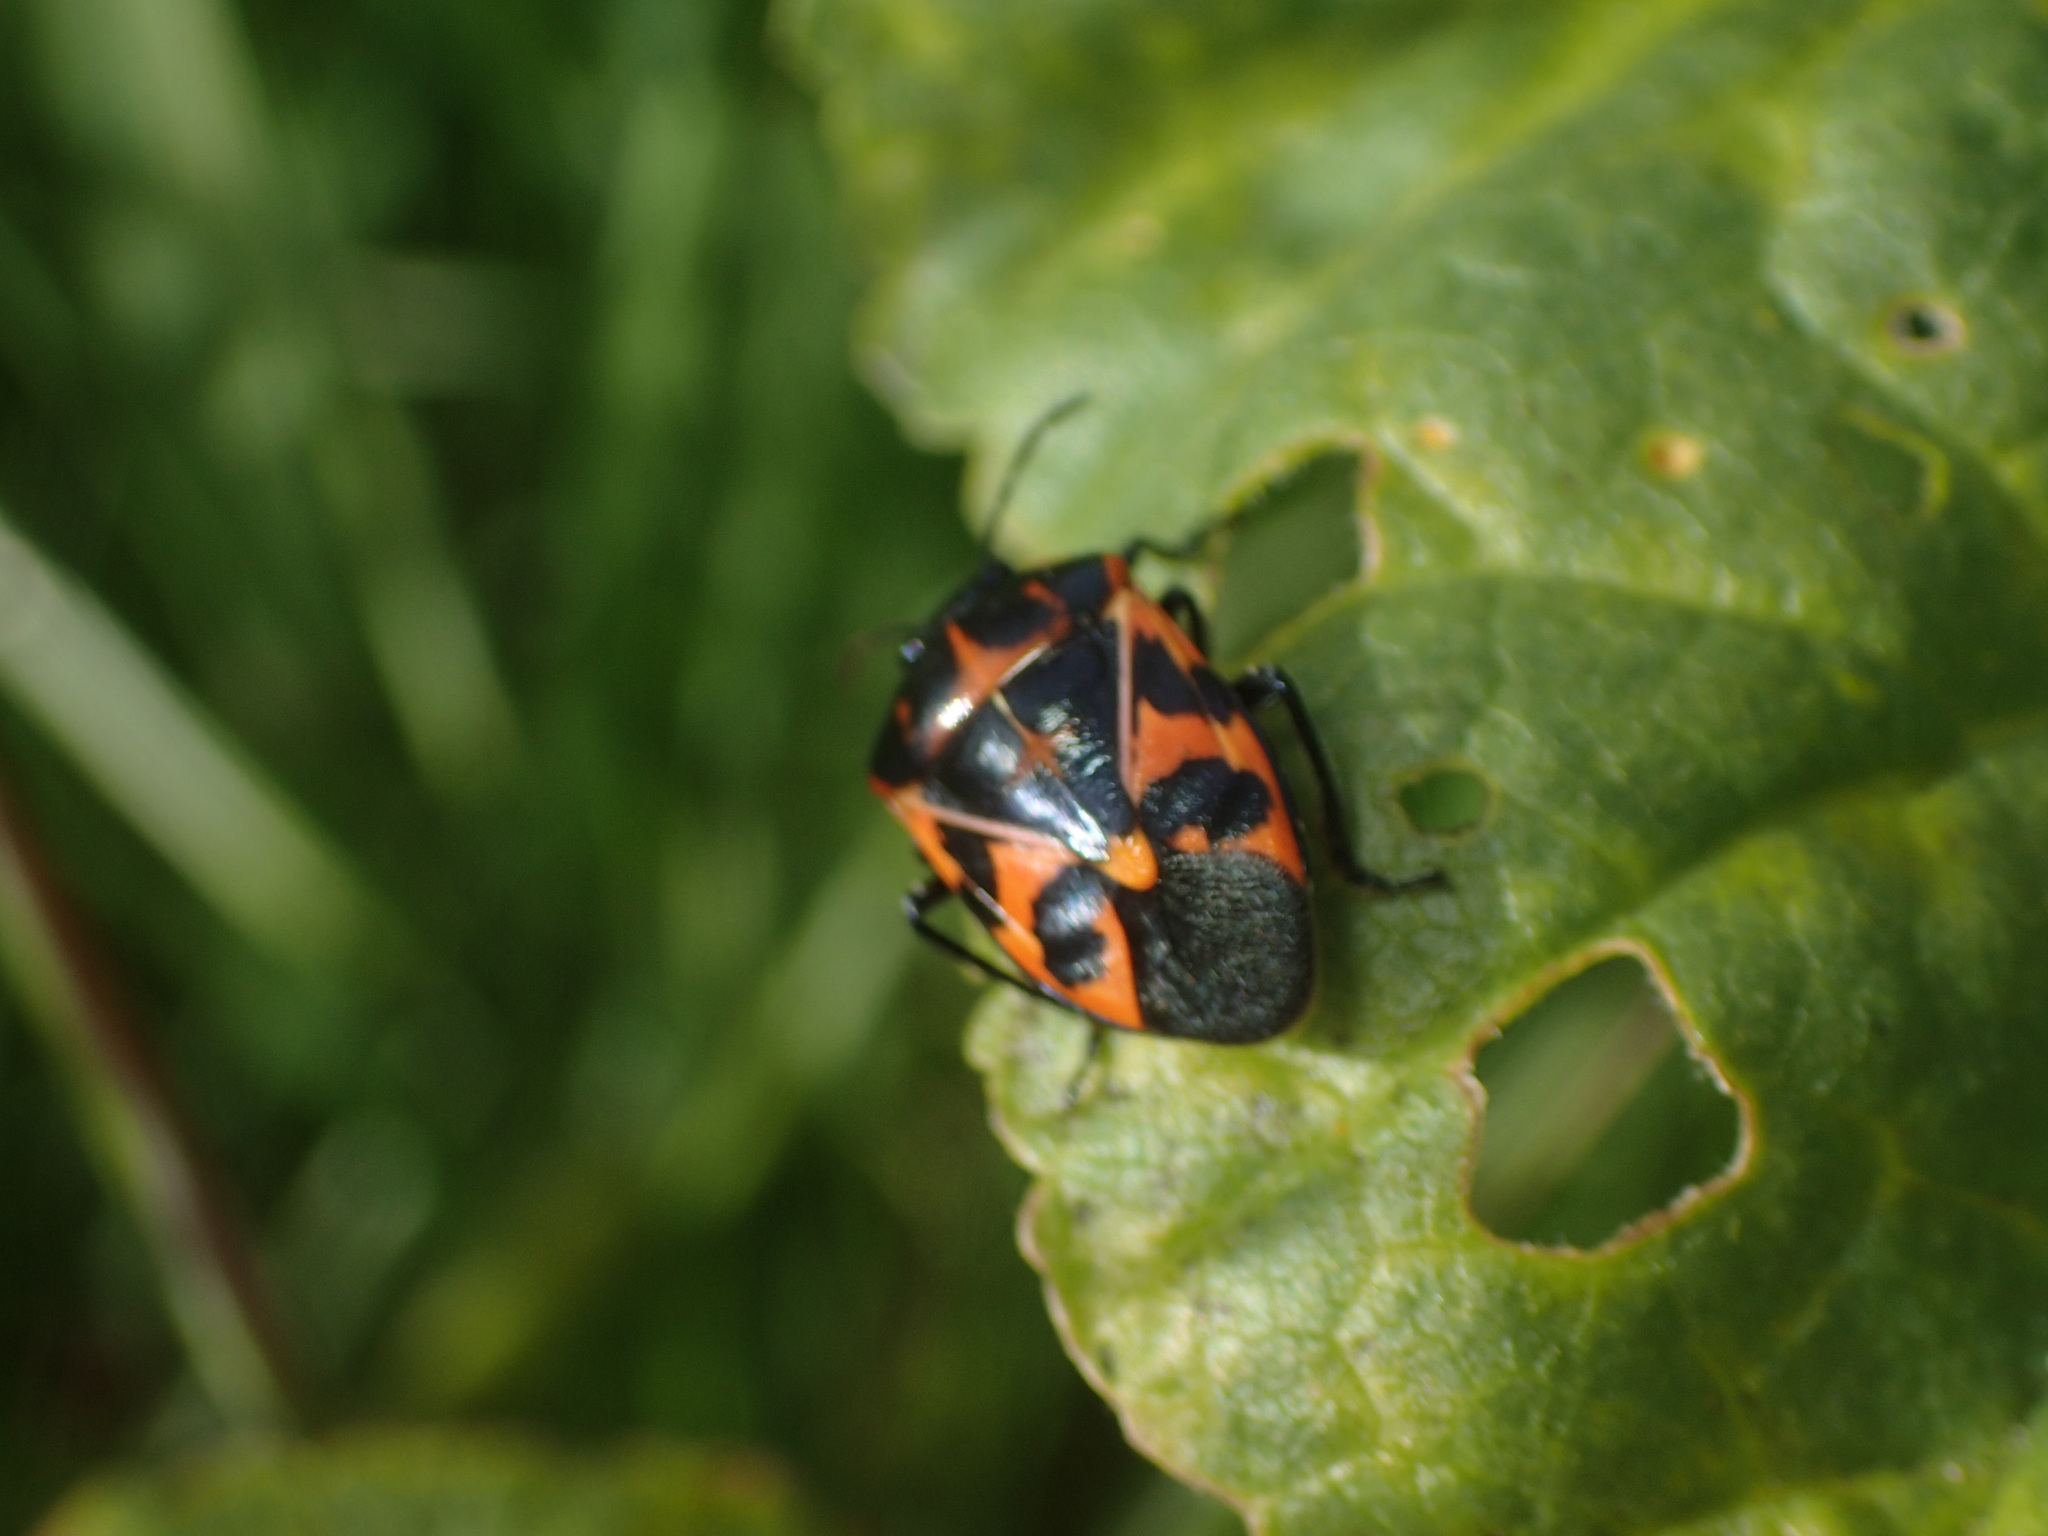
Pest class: stink_bug